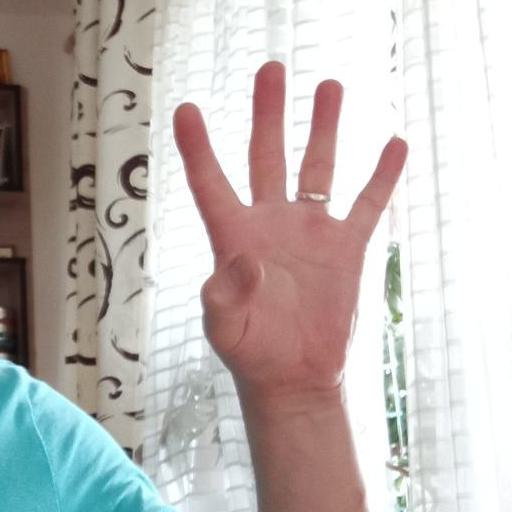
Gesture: four